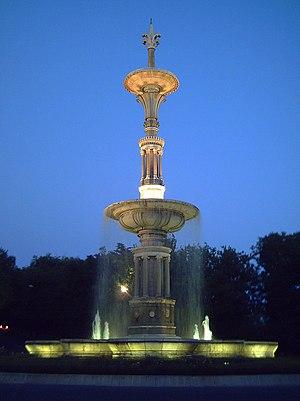
Le parc de l'Ouest est un parc de Madrid situé entre la route de La Corogne, la Cité Universitaire et le quartier de Moncloa.